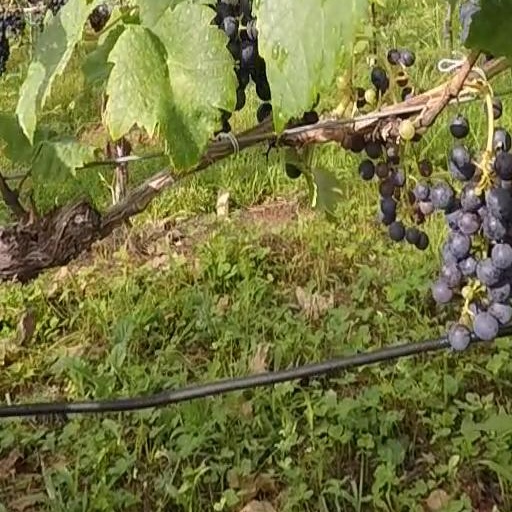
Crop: grape